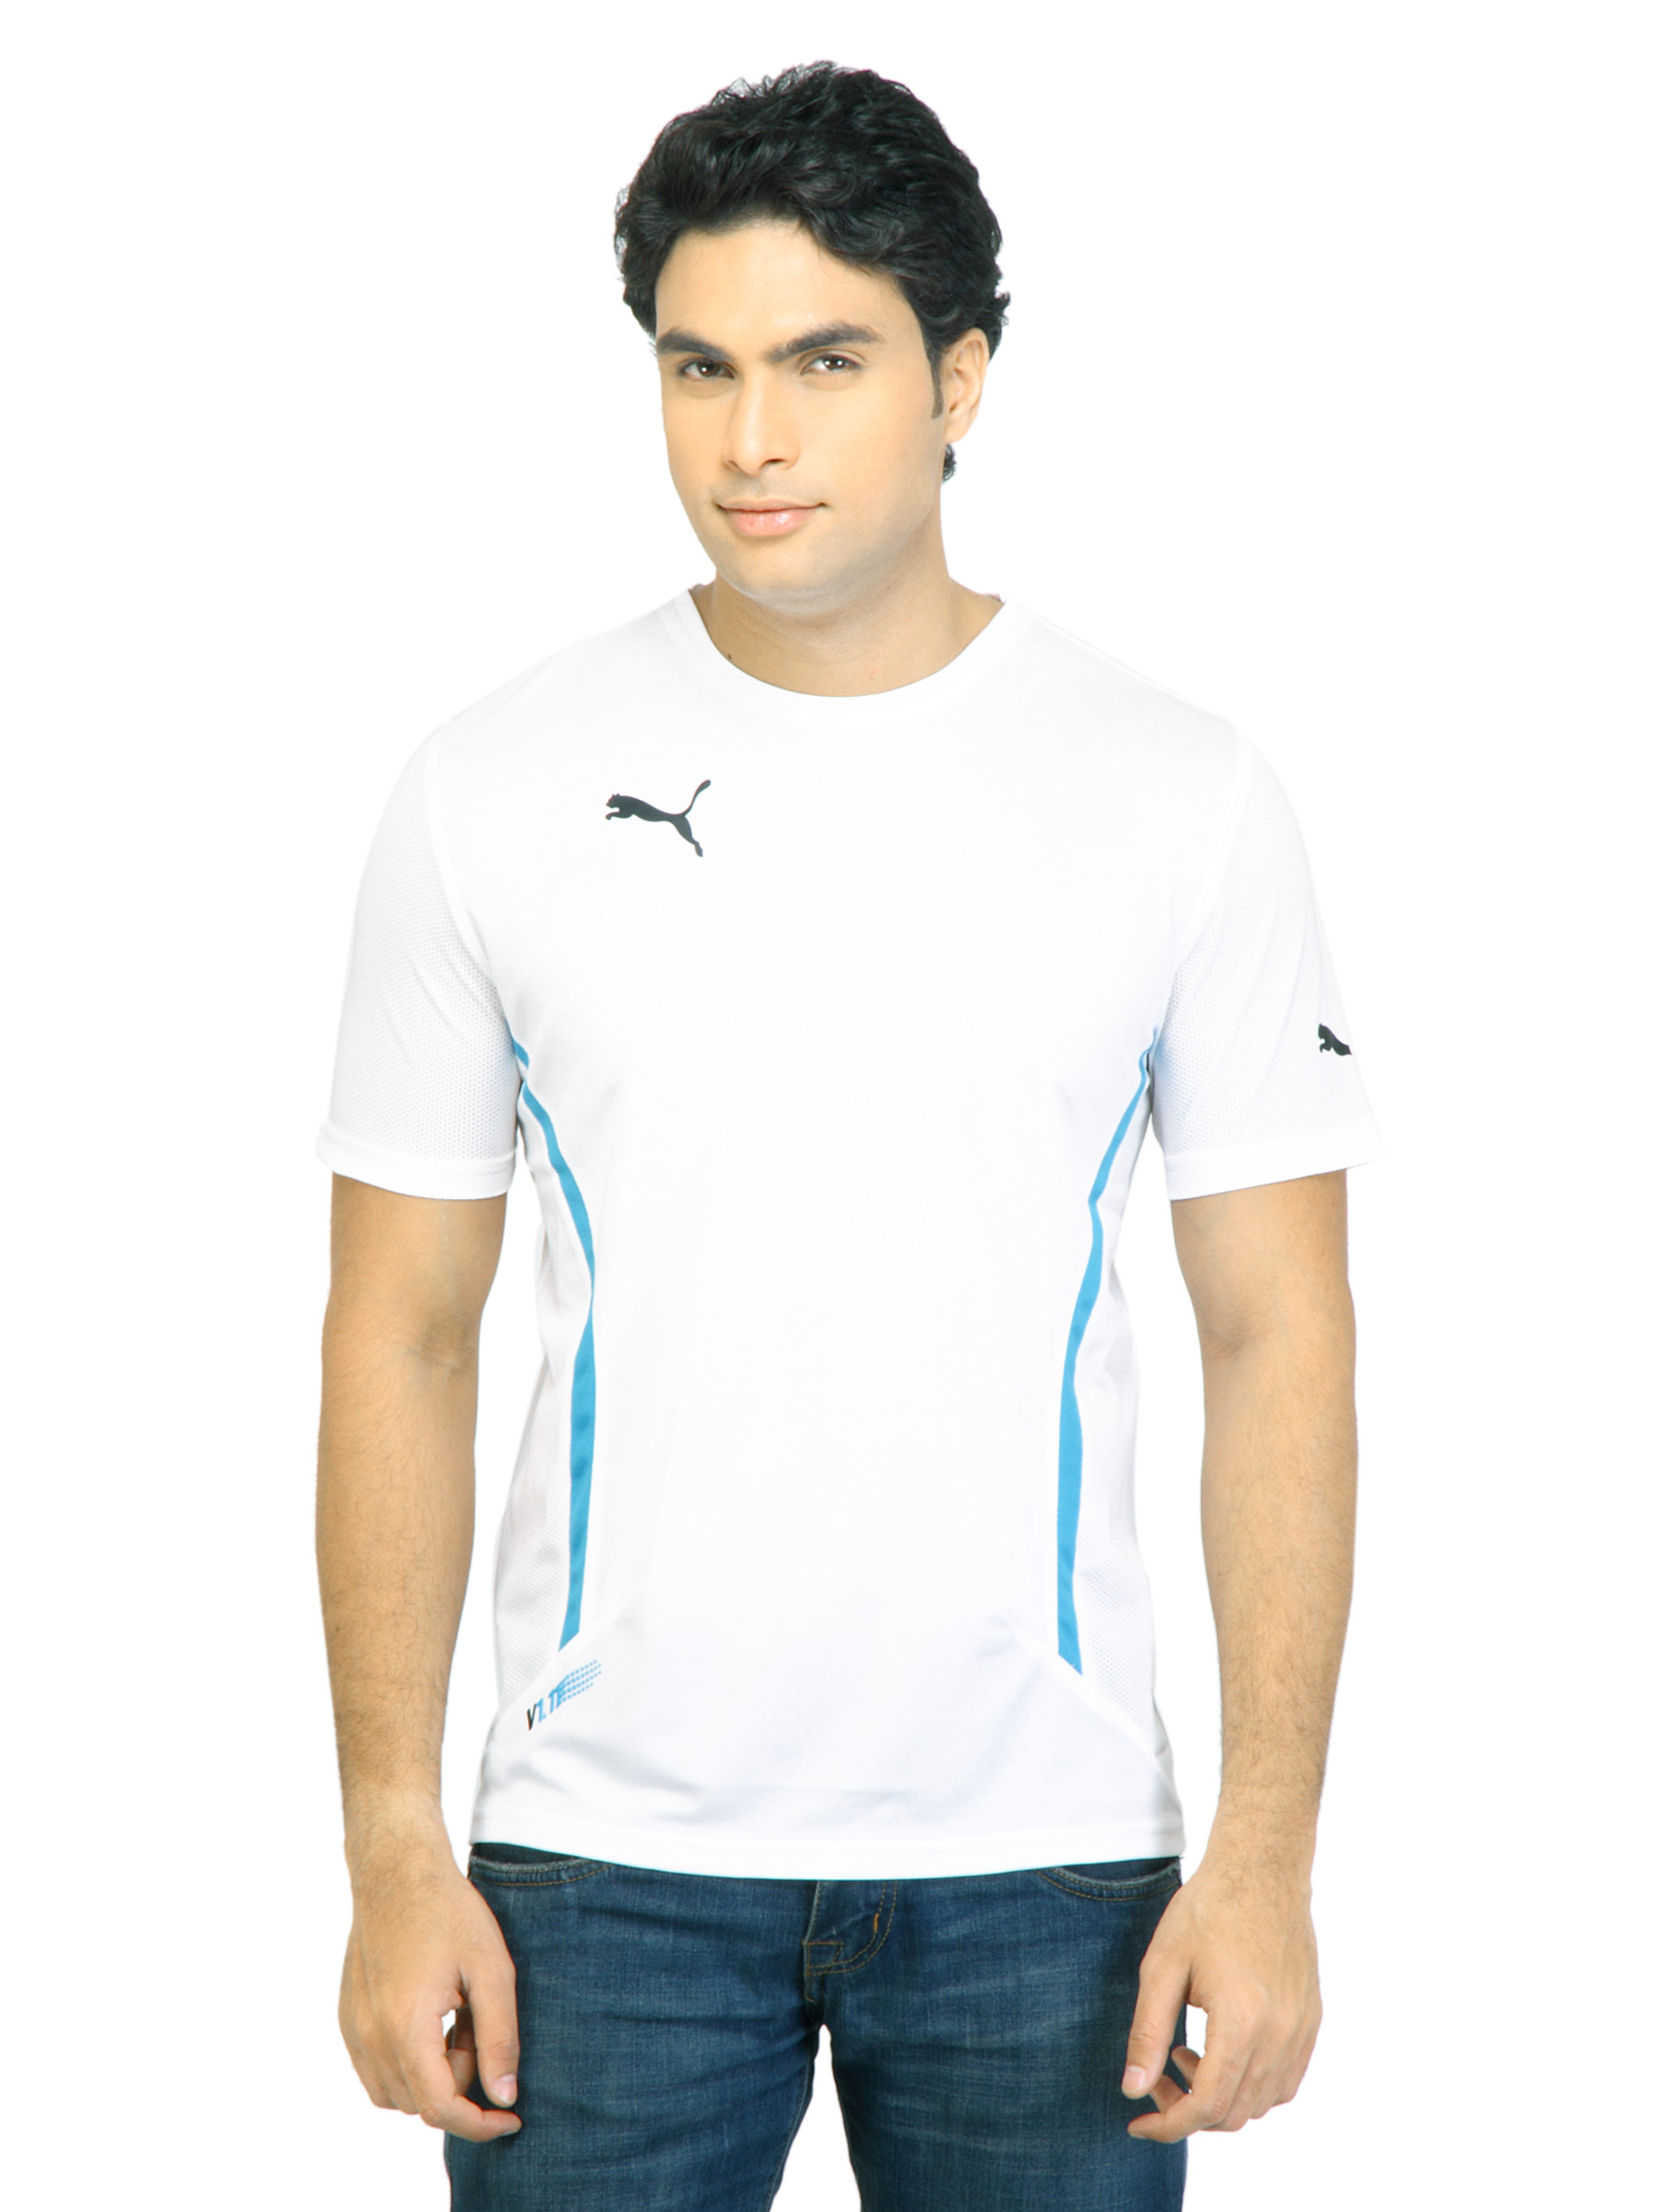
Puma Men V.11 Speed  White Tshirts
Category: Apparel / Topwear / Tshirts
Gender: Men
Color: White
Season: Fall 2011
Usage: Sports